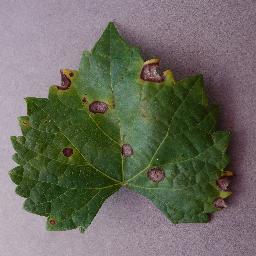
Label: Grape___Black_rot